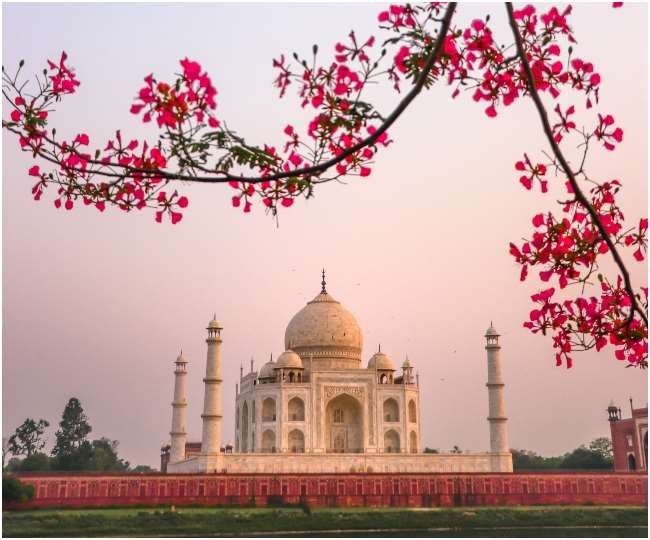
Landmark: Taj Mahal